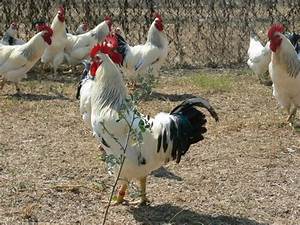
Label: gallina